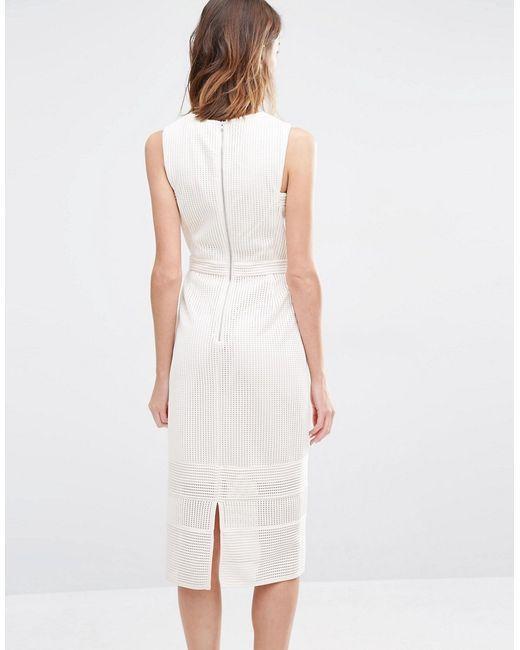
Slim fit weißes Kleid Kleid für Frauen